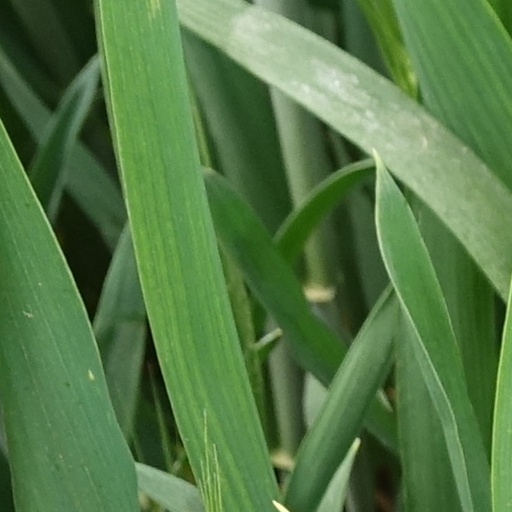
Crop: wheat